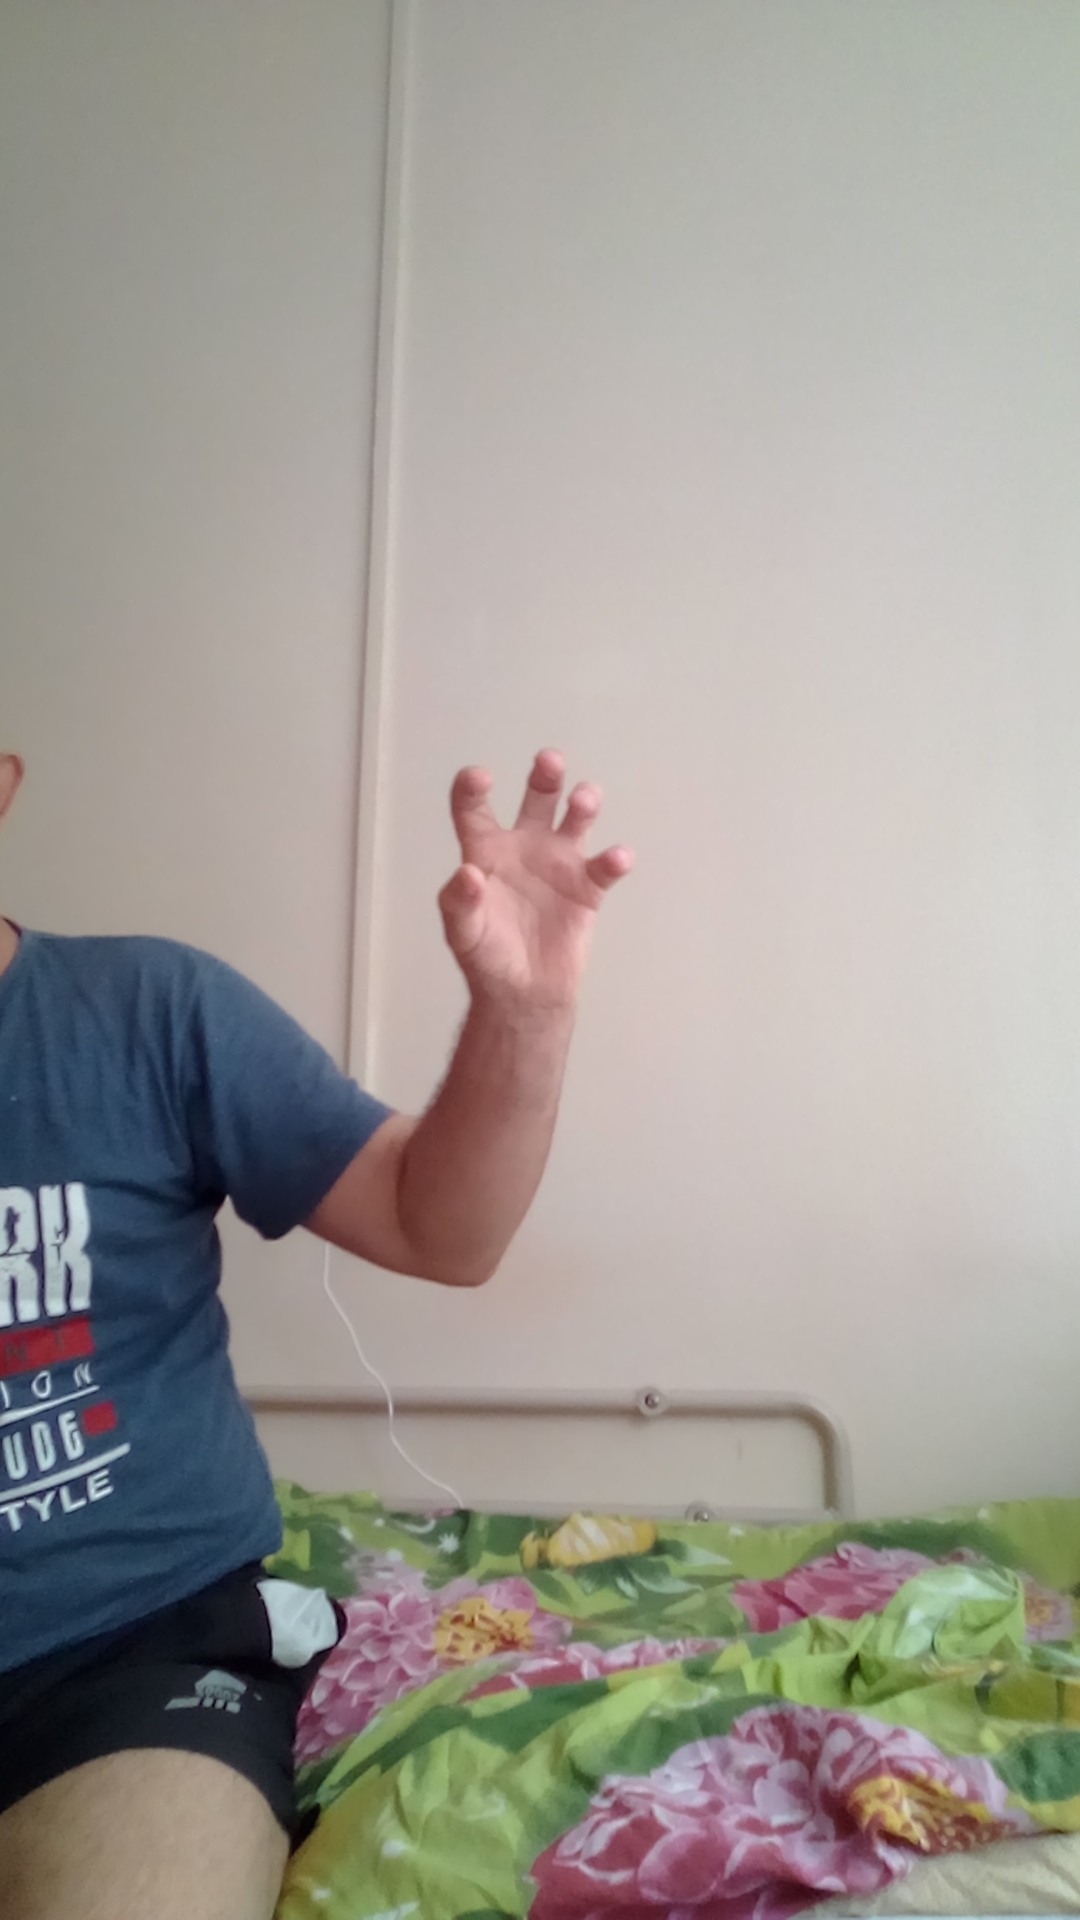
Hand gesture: grabbing